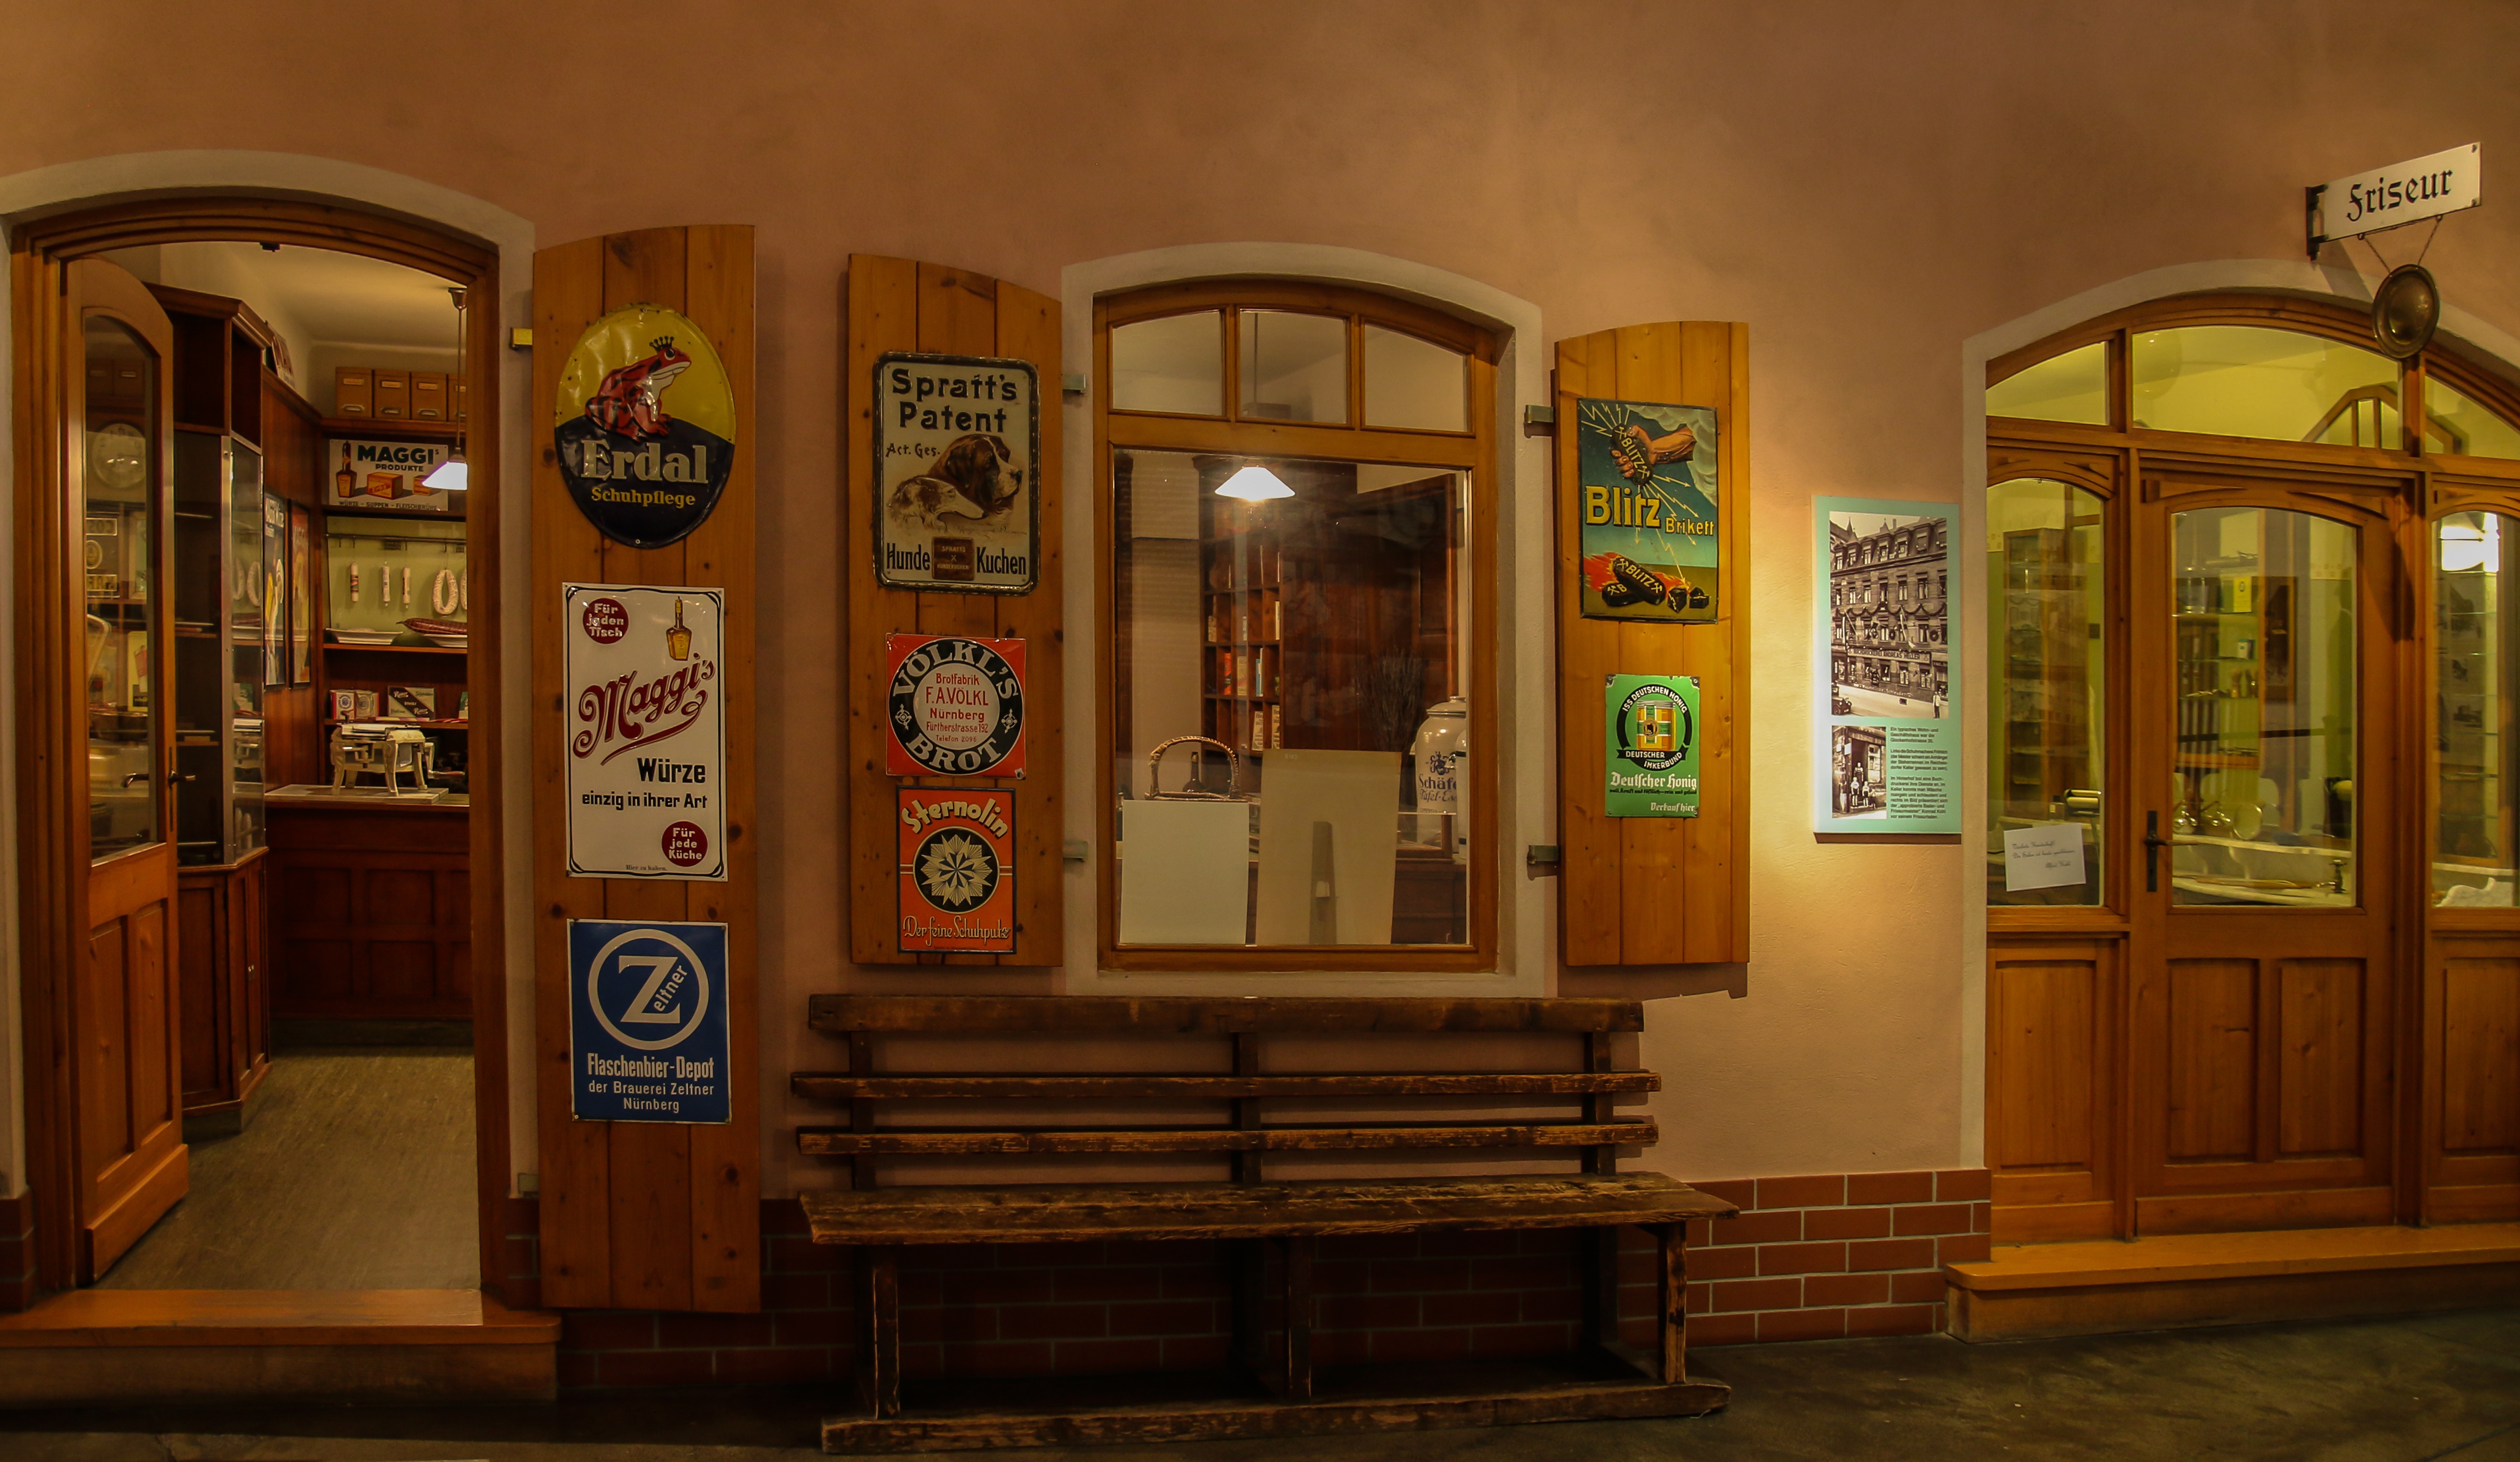
wood, antique, old, museum, nostalgia, business, interior design, memories, nostalgic, tourist attraction, estate, corner shop